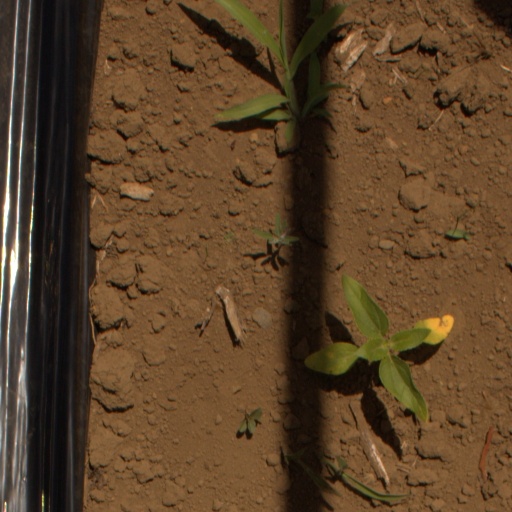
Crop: Jerusalem artichoke